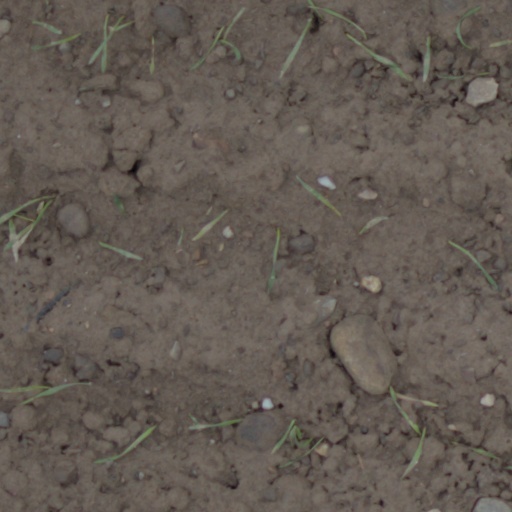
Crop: wheat